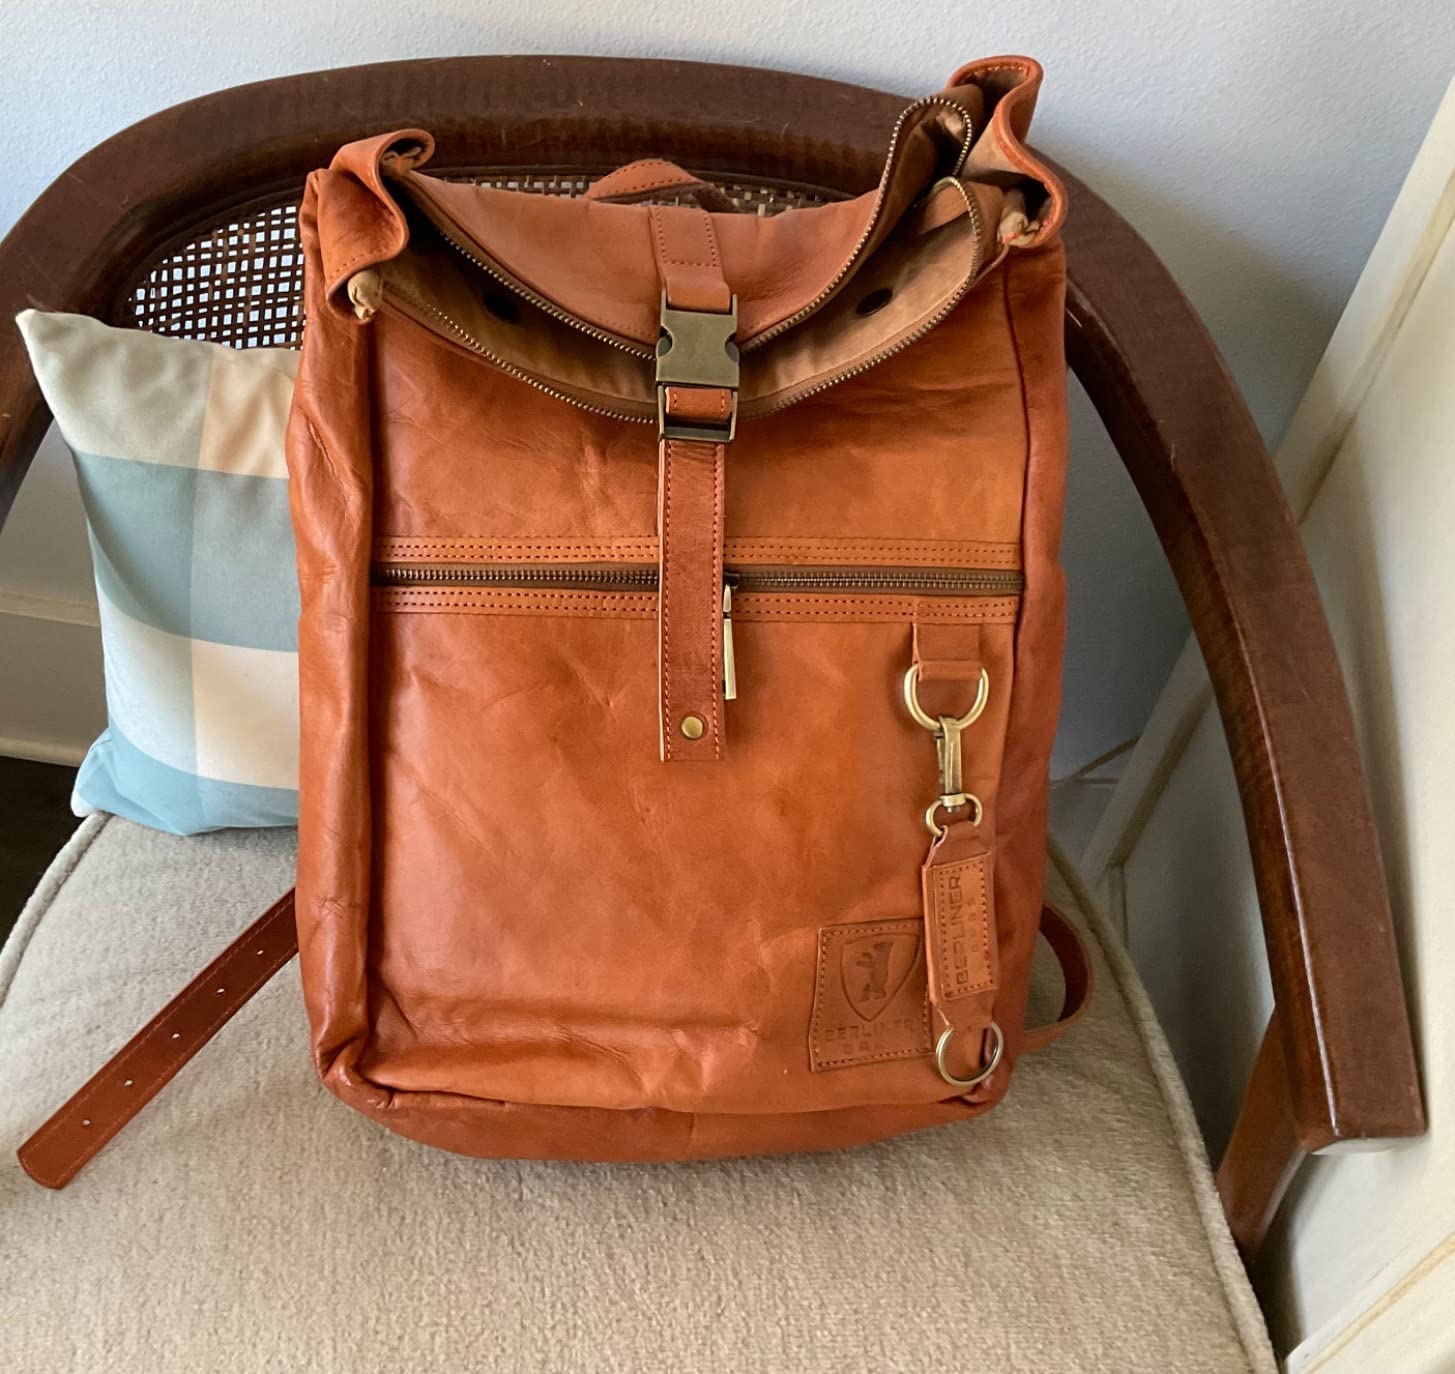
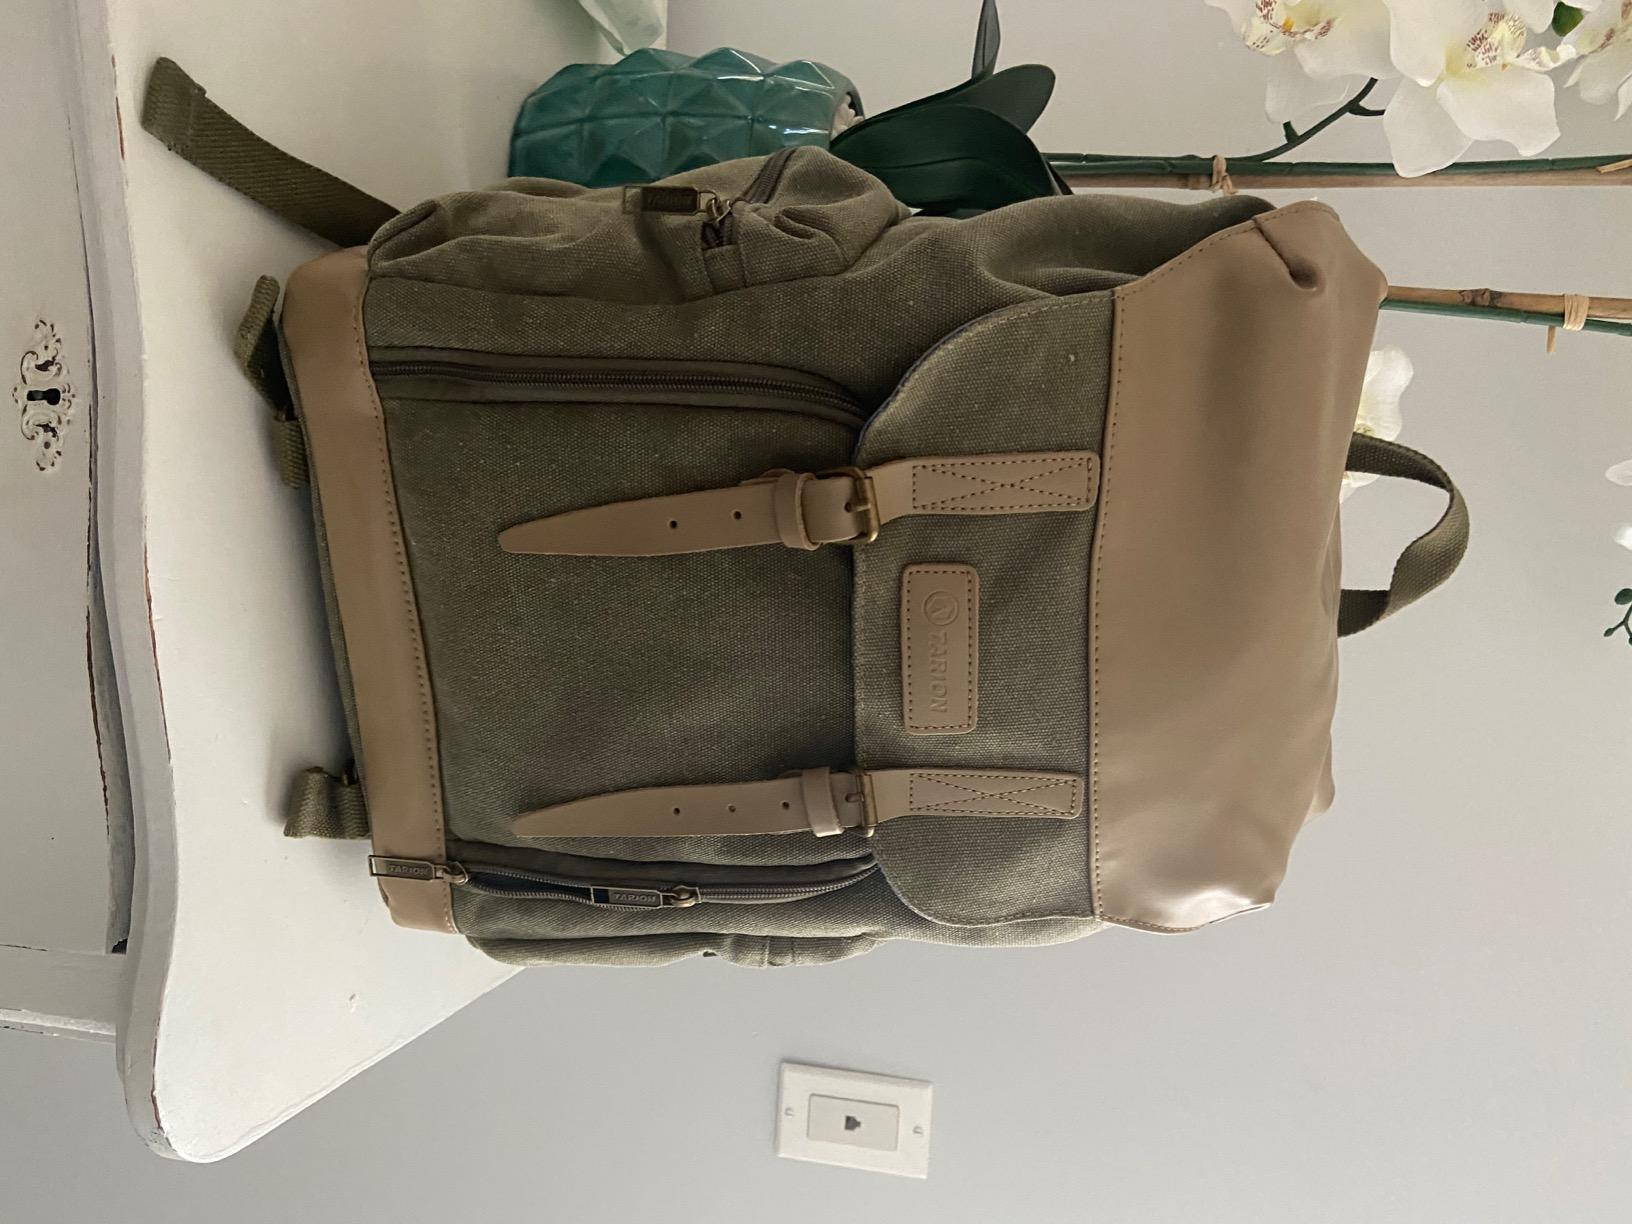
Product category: bag
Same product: no